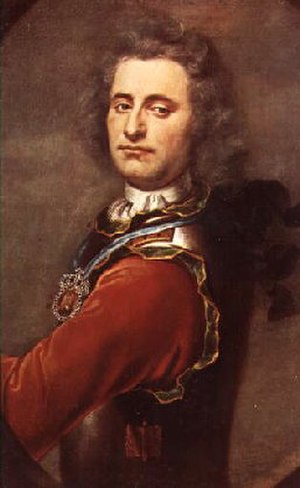
Trondheim / Kendte personer fra Trondheim kommune
Den dansk-norske søhelt Peter Wessel Tordenskiold (1690–1720).
Trondheim er en bykommune i Trøndelag. Det er den tredje folkerigeste kommune i Norge med 205.163 indbyggere i 2020. Kommunen blev i 1964 slået sammen med nabokommunerne Byneset, Strinda, Tiller og Leinstrand. Fra 2020 bliver den tidligere selvstændige kommune Klæbu lagt sammen med Trondheim.